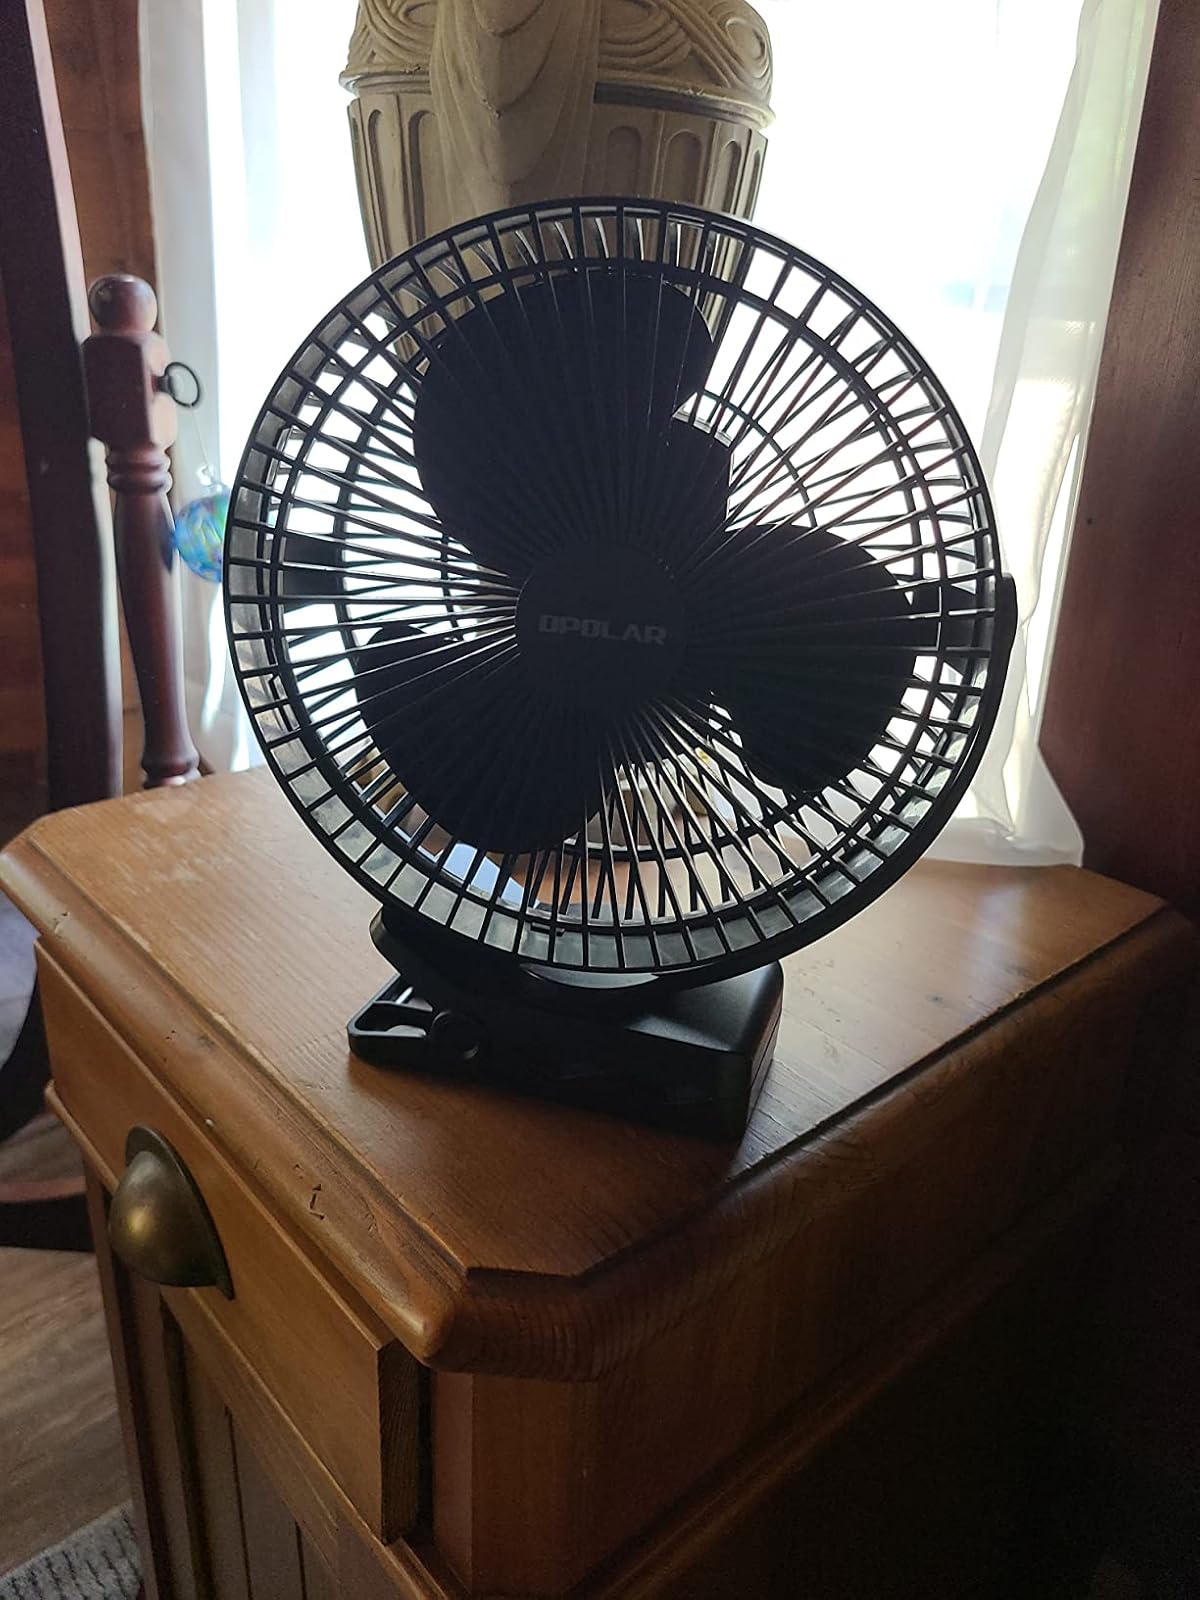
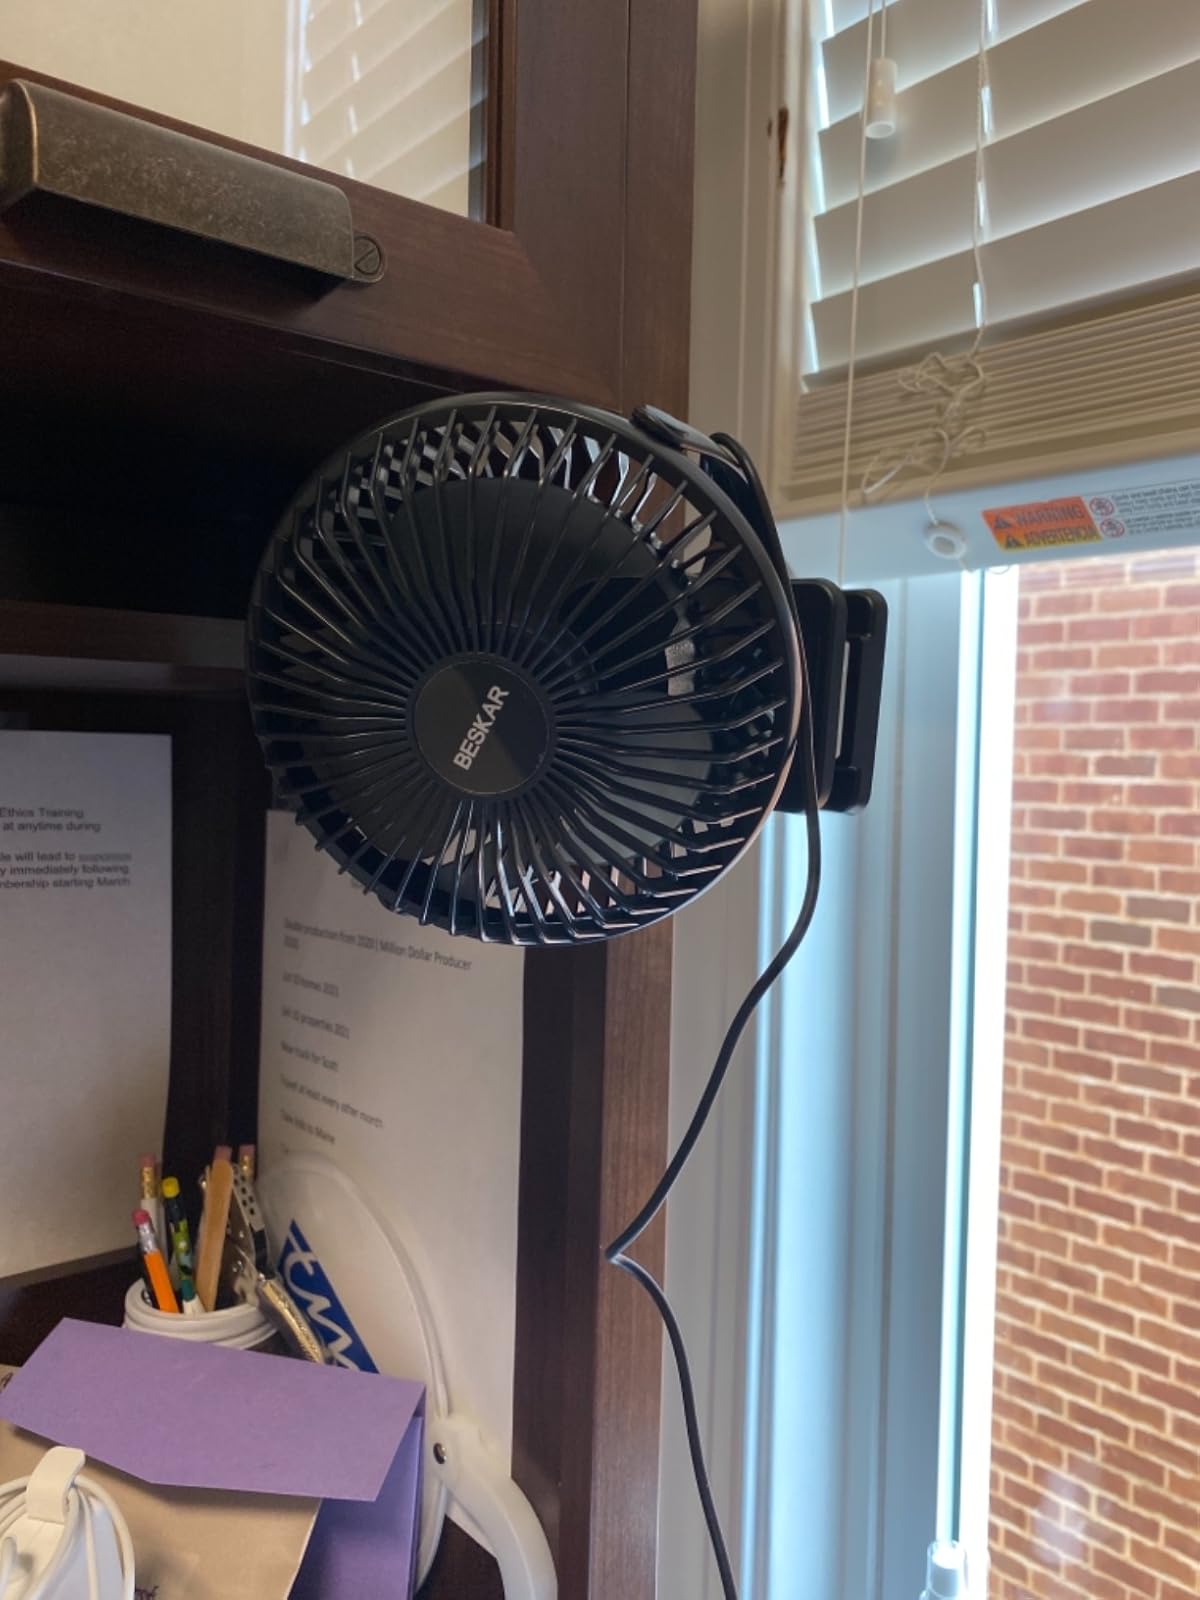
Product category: fan
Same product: no